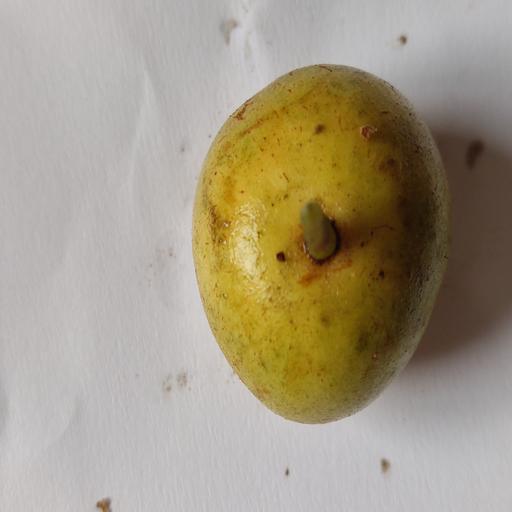
Crop type: Burmese Grape